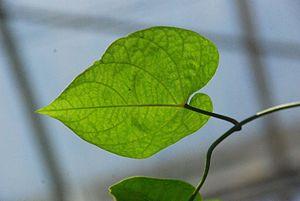
Ipomoea walpersiana, photo prise au Conservatoire national de botanique de Brest à l'occasion du ""Wiki takes Conservatoire Botanique National de Brest"""
Ipomoea walpersiana appartient à la famille des Convolvulaceae, tout comme les liserons ou la patate douce. C'est une espèce d'ipomée endémique de Guadeloupe. Cette plante se présente comme une liane glabre. Elle fait l'objet de mesures de protection, en particulier de la part des organismes publics des Caraïbes. Elle est sauvegardée notamment au Conservatoire botanique national de Brest. D'après le Conservatoire botanique des îles de Guadeloupe, il n'existe pas de nom vernaculaire connu.